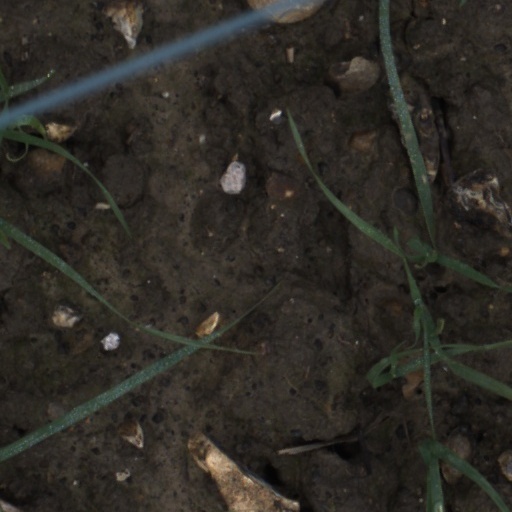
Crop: wheat